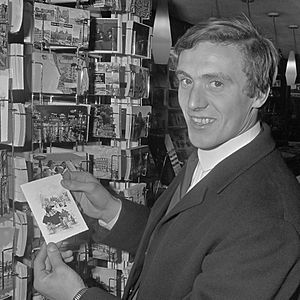
Colin Stein
Colin Stein er en tidligere skotsk fodboldspiller, der spillede som angriber. Han var på klubplan tilknyttet Hibernian, Rangers og Kilmarnock i hjemlandet, samt engelske Coventry City. Bedst husket er han for sine syv sæsoner hos Rangers, som han blandt andet vandt to skotske mesterskaber og Pokalvindernes Europa Cup i 1972 med.